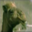
Label: camel